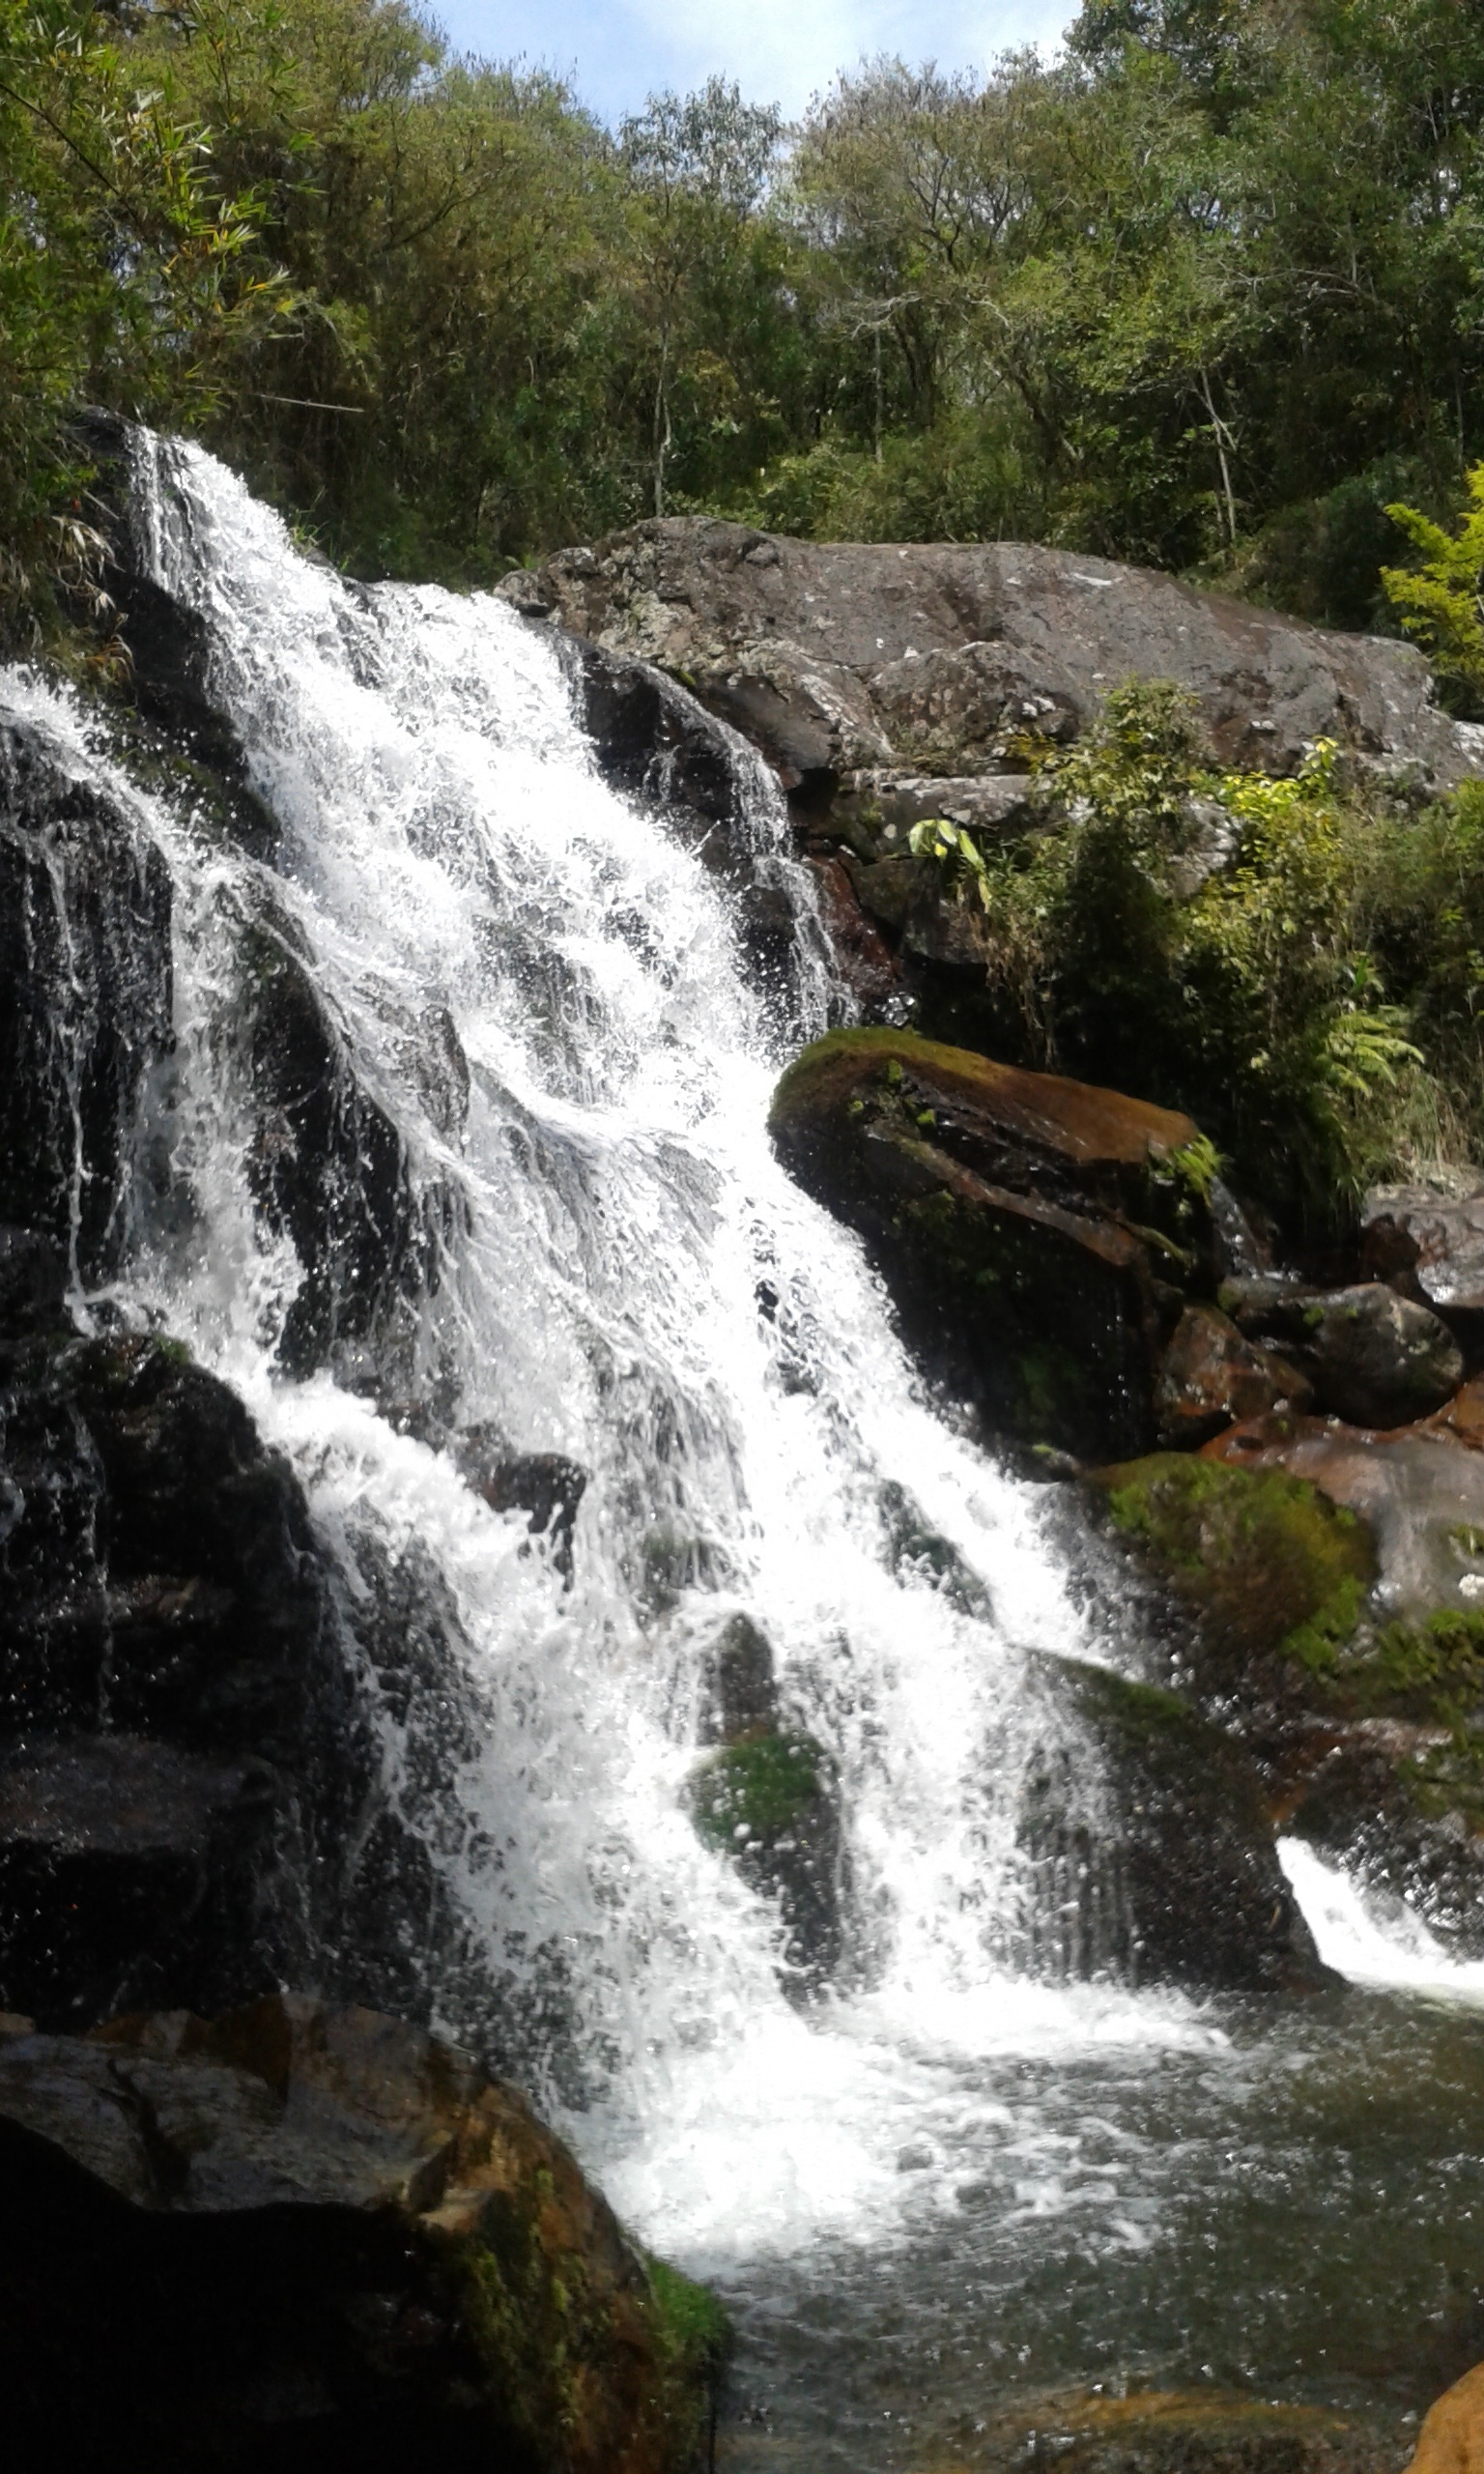
landscape, water, nature, forest, waterfall, river, stone, stream, cascade, rapid, body of water, rocks, outdoors, agua, rio, wasserfall, water feature, watercourse